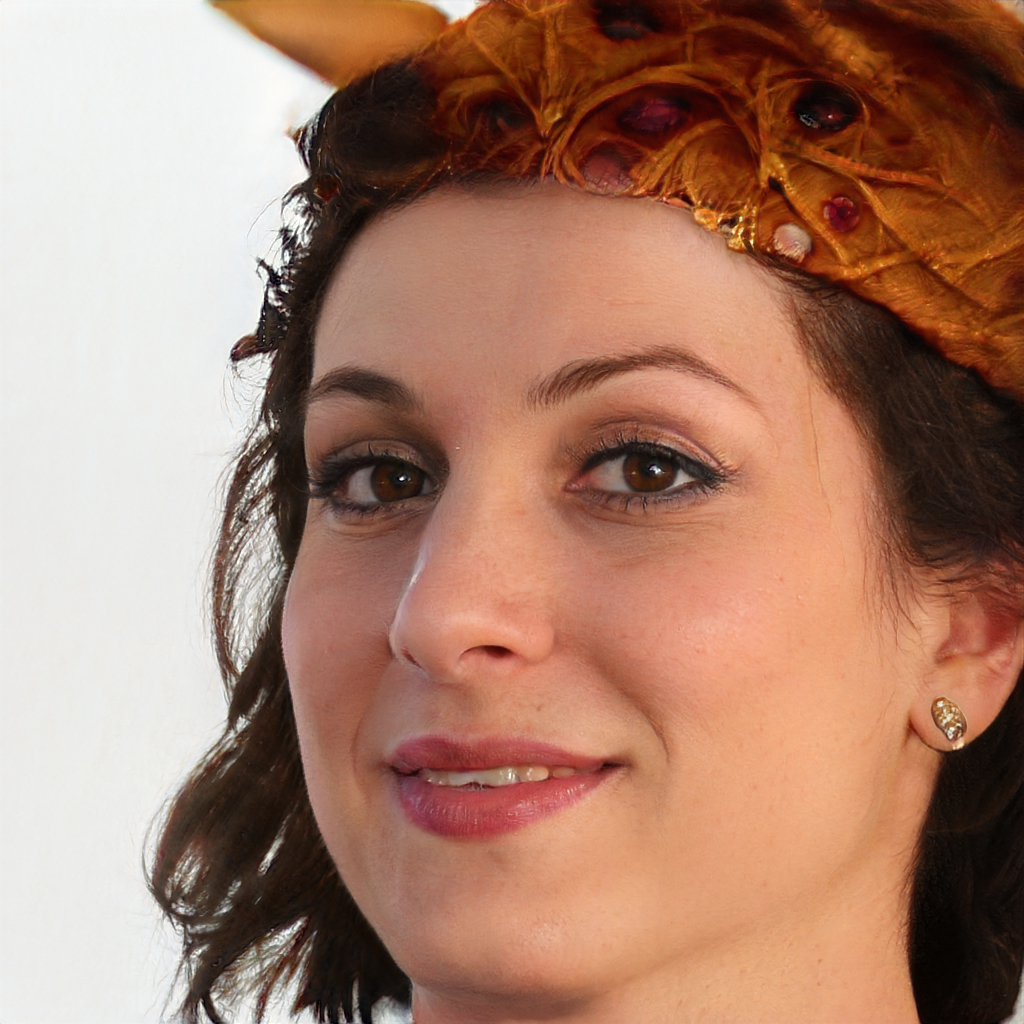
Label: Colored